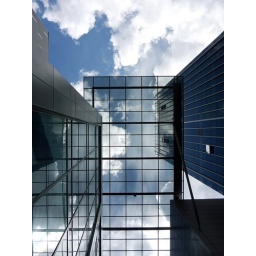
... It was a brilliant blue sky day in the city of Kuala Lumpur last Dec 30, 2008!